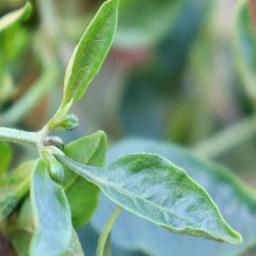
Label: mites_and_trips